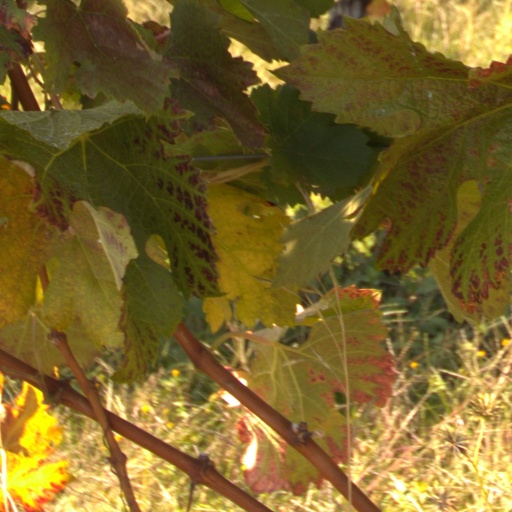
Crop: grape